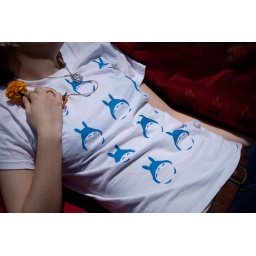
Totoro shirt in blue